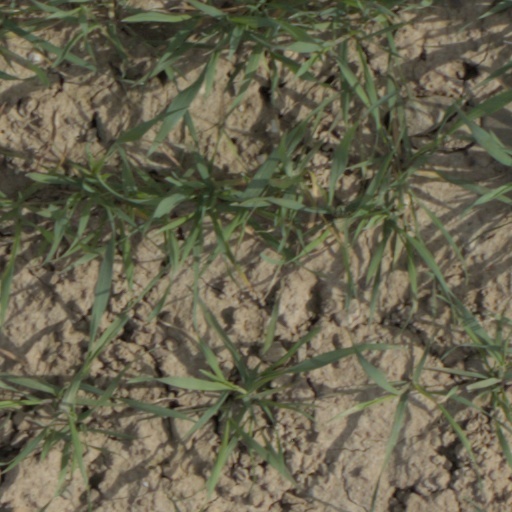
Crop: wheat